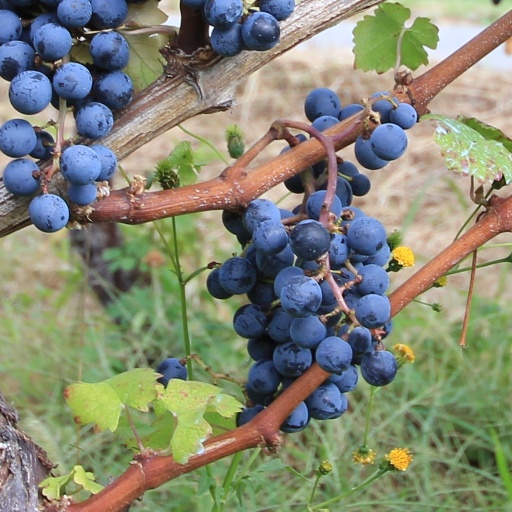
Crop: grape